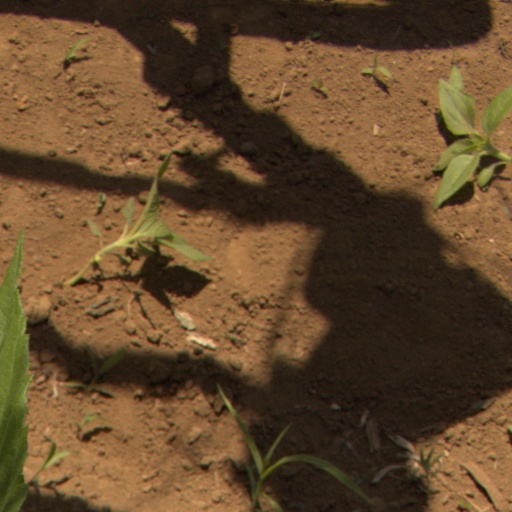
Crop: Jerusalem artichoke